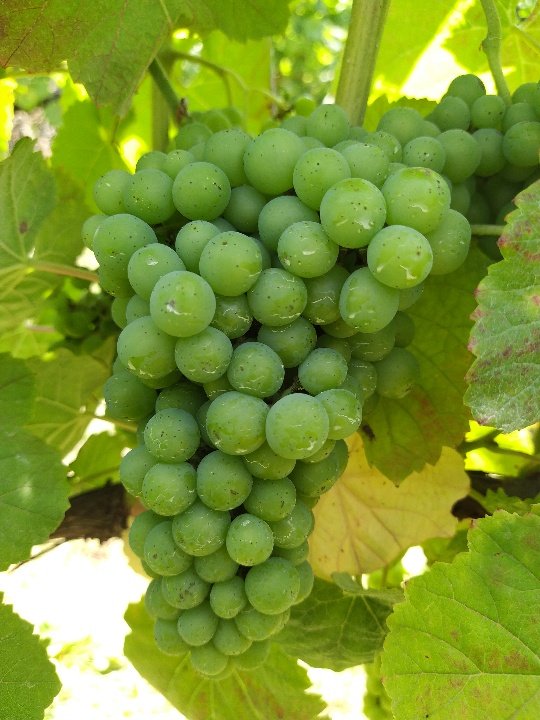
Berries visible: 99
Grape clusters: 1